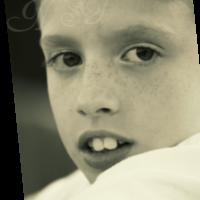
Age group: age 01-10